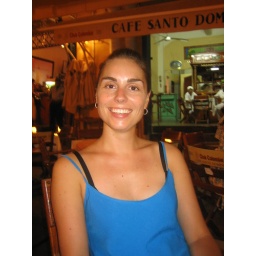
Luce in her blue dress